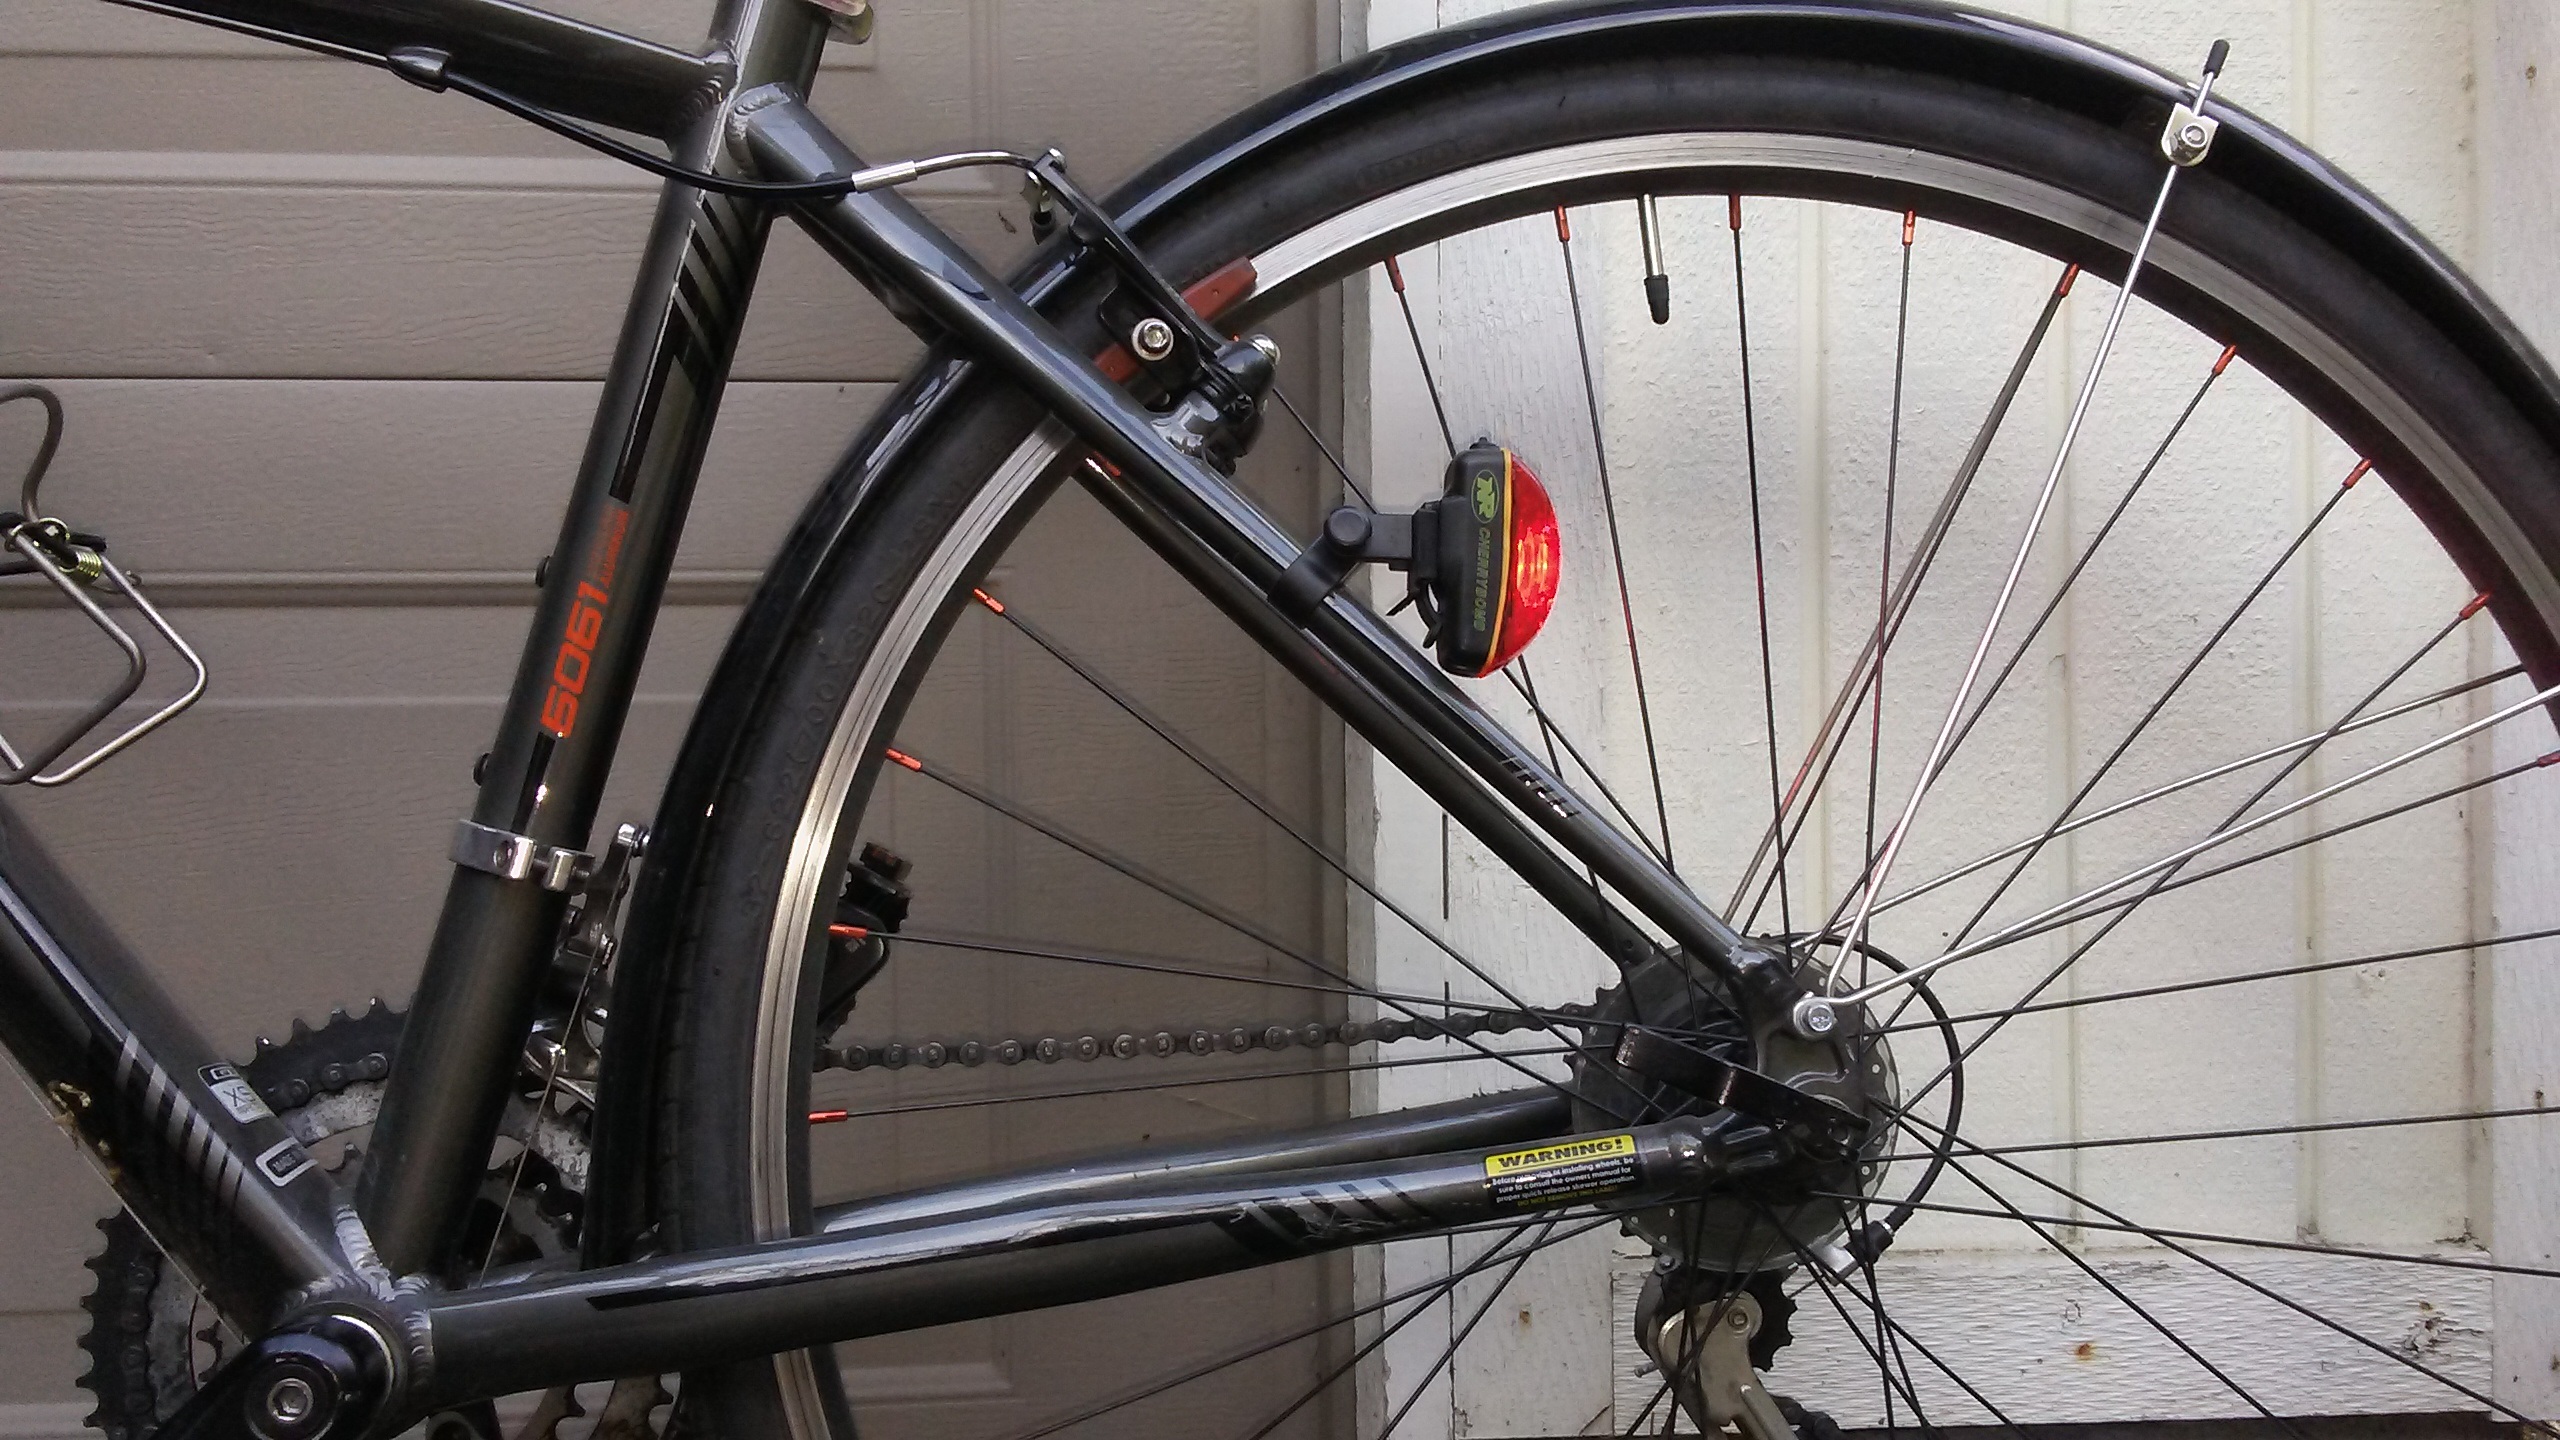
outdoor, sport, wheel, bicycle, bike, city, cyclist, transportation, vehicle, spoke, ride, exercise, healthy, cycle, activity, sports equipment, mountain bike, cycling, fun, rim, active, freeride, bicycle frame, bicycle wheel, land vehicle, bicycle part, cyclo cross bicycle, bmx bike, road bicycle, racing bicycle, hybrid bicycle, lifestyel